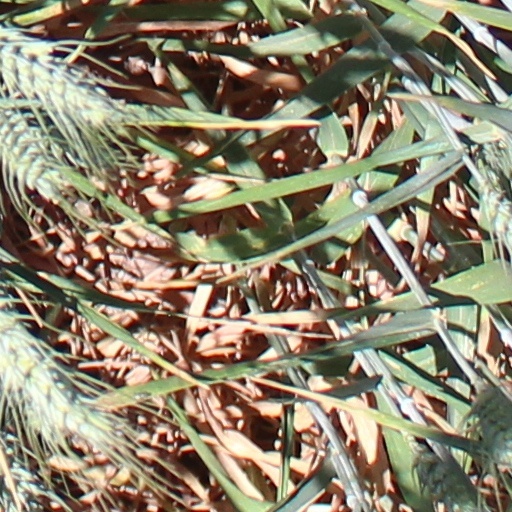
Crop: wheat